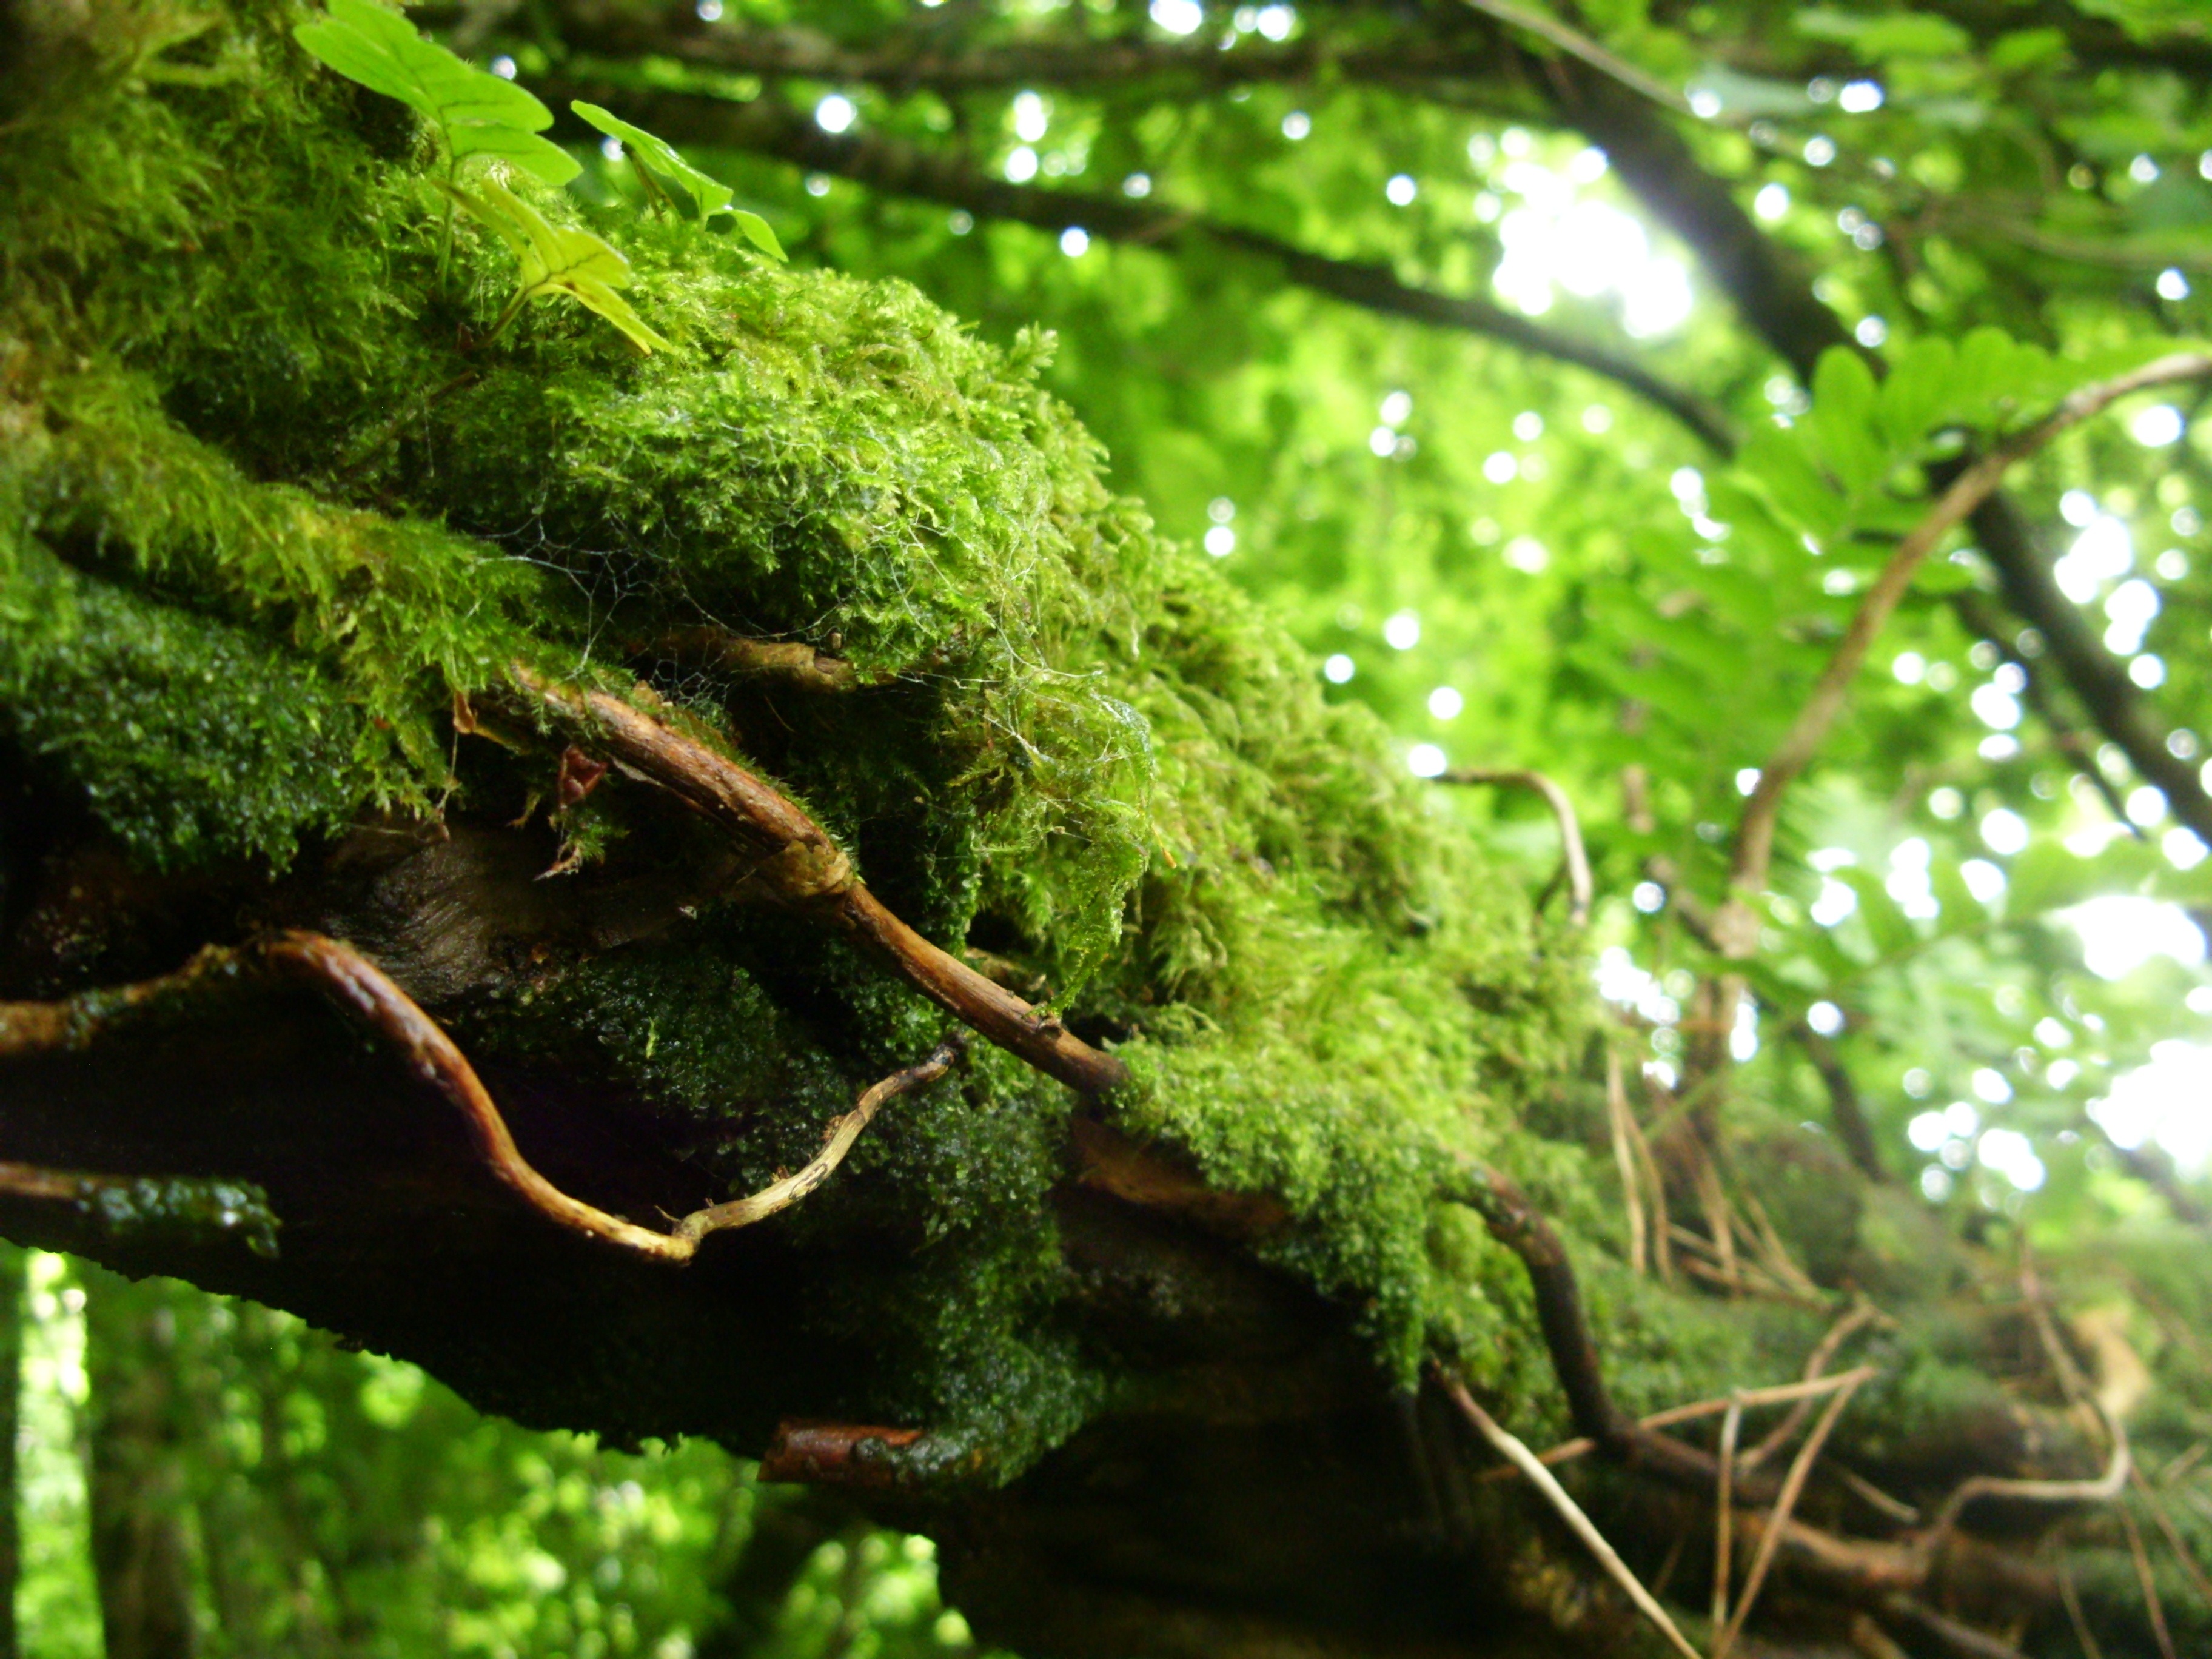
tree, forest, branch, plant, leaf, flower, trunk, moss, green, jungle, produce, botany, flora, rainforest, deciduous, woodland, habitat, old growth forest, natural environment, woody plant, land plant, non vascular land plant